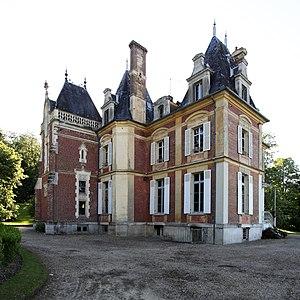
Château de Saint-Martin du Mesnil-Oury, Calvados, France
Saint-Martin-du-Mesnil-Oury est une ancienne commune française, située dans le département du Calvados en région Normandie, devenue le 1ᵉʳ janvier 2016 une commune déléguée au sein de la commune nouvelle de Livarot-Pays-d'Auge.